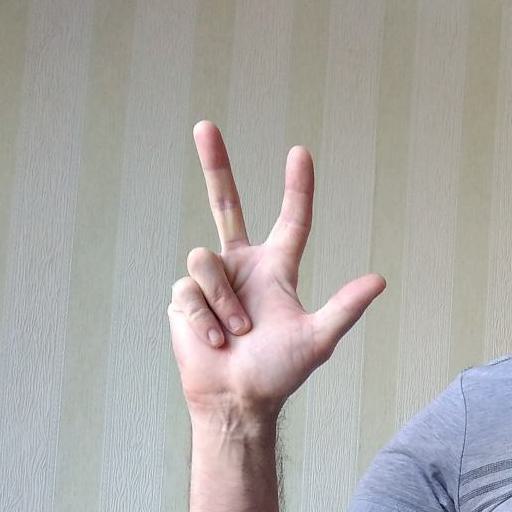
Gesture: three2